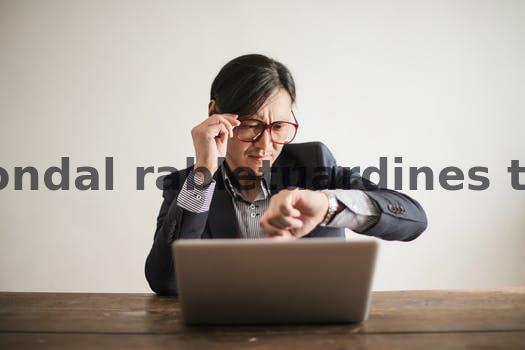
Label: Watermark